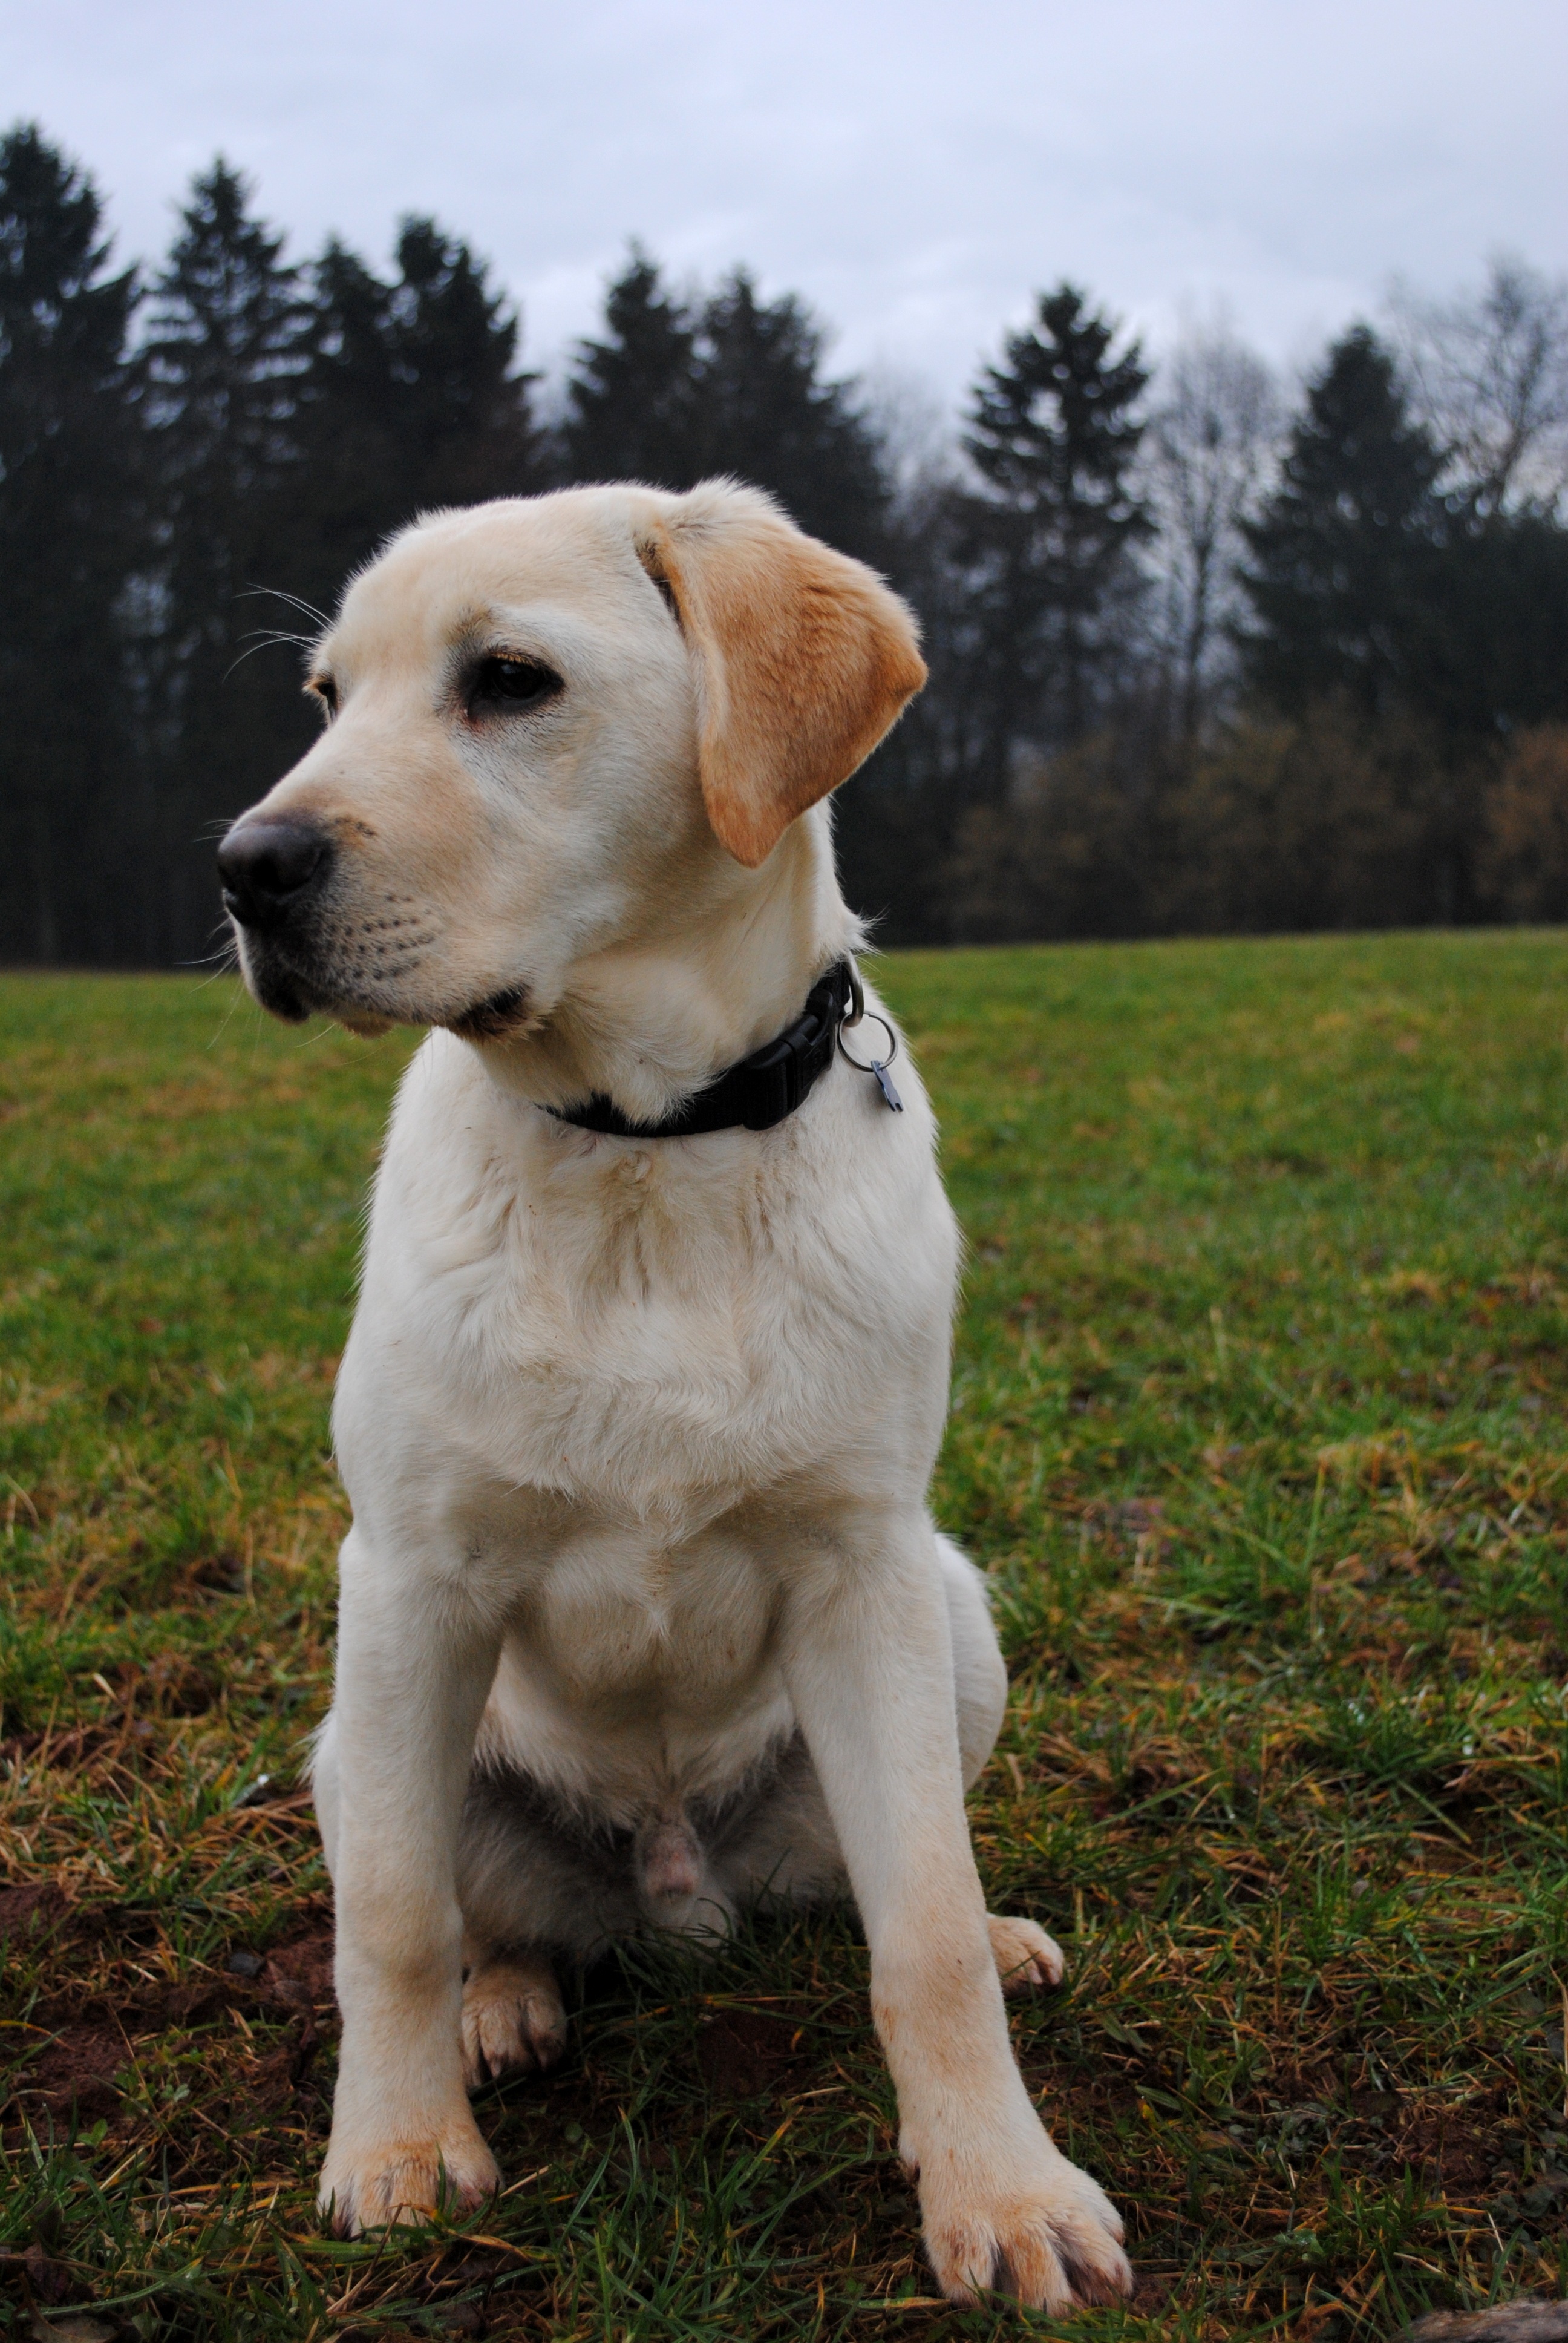
puppy, dog, animal, cute, mammal, vertebrate, labrador retriever, labrador, dog breed, retriever, dog like mammal